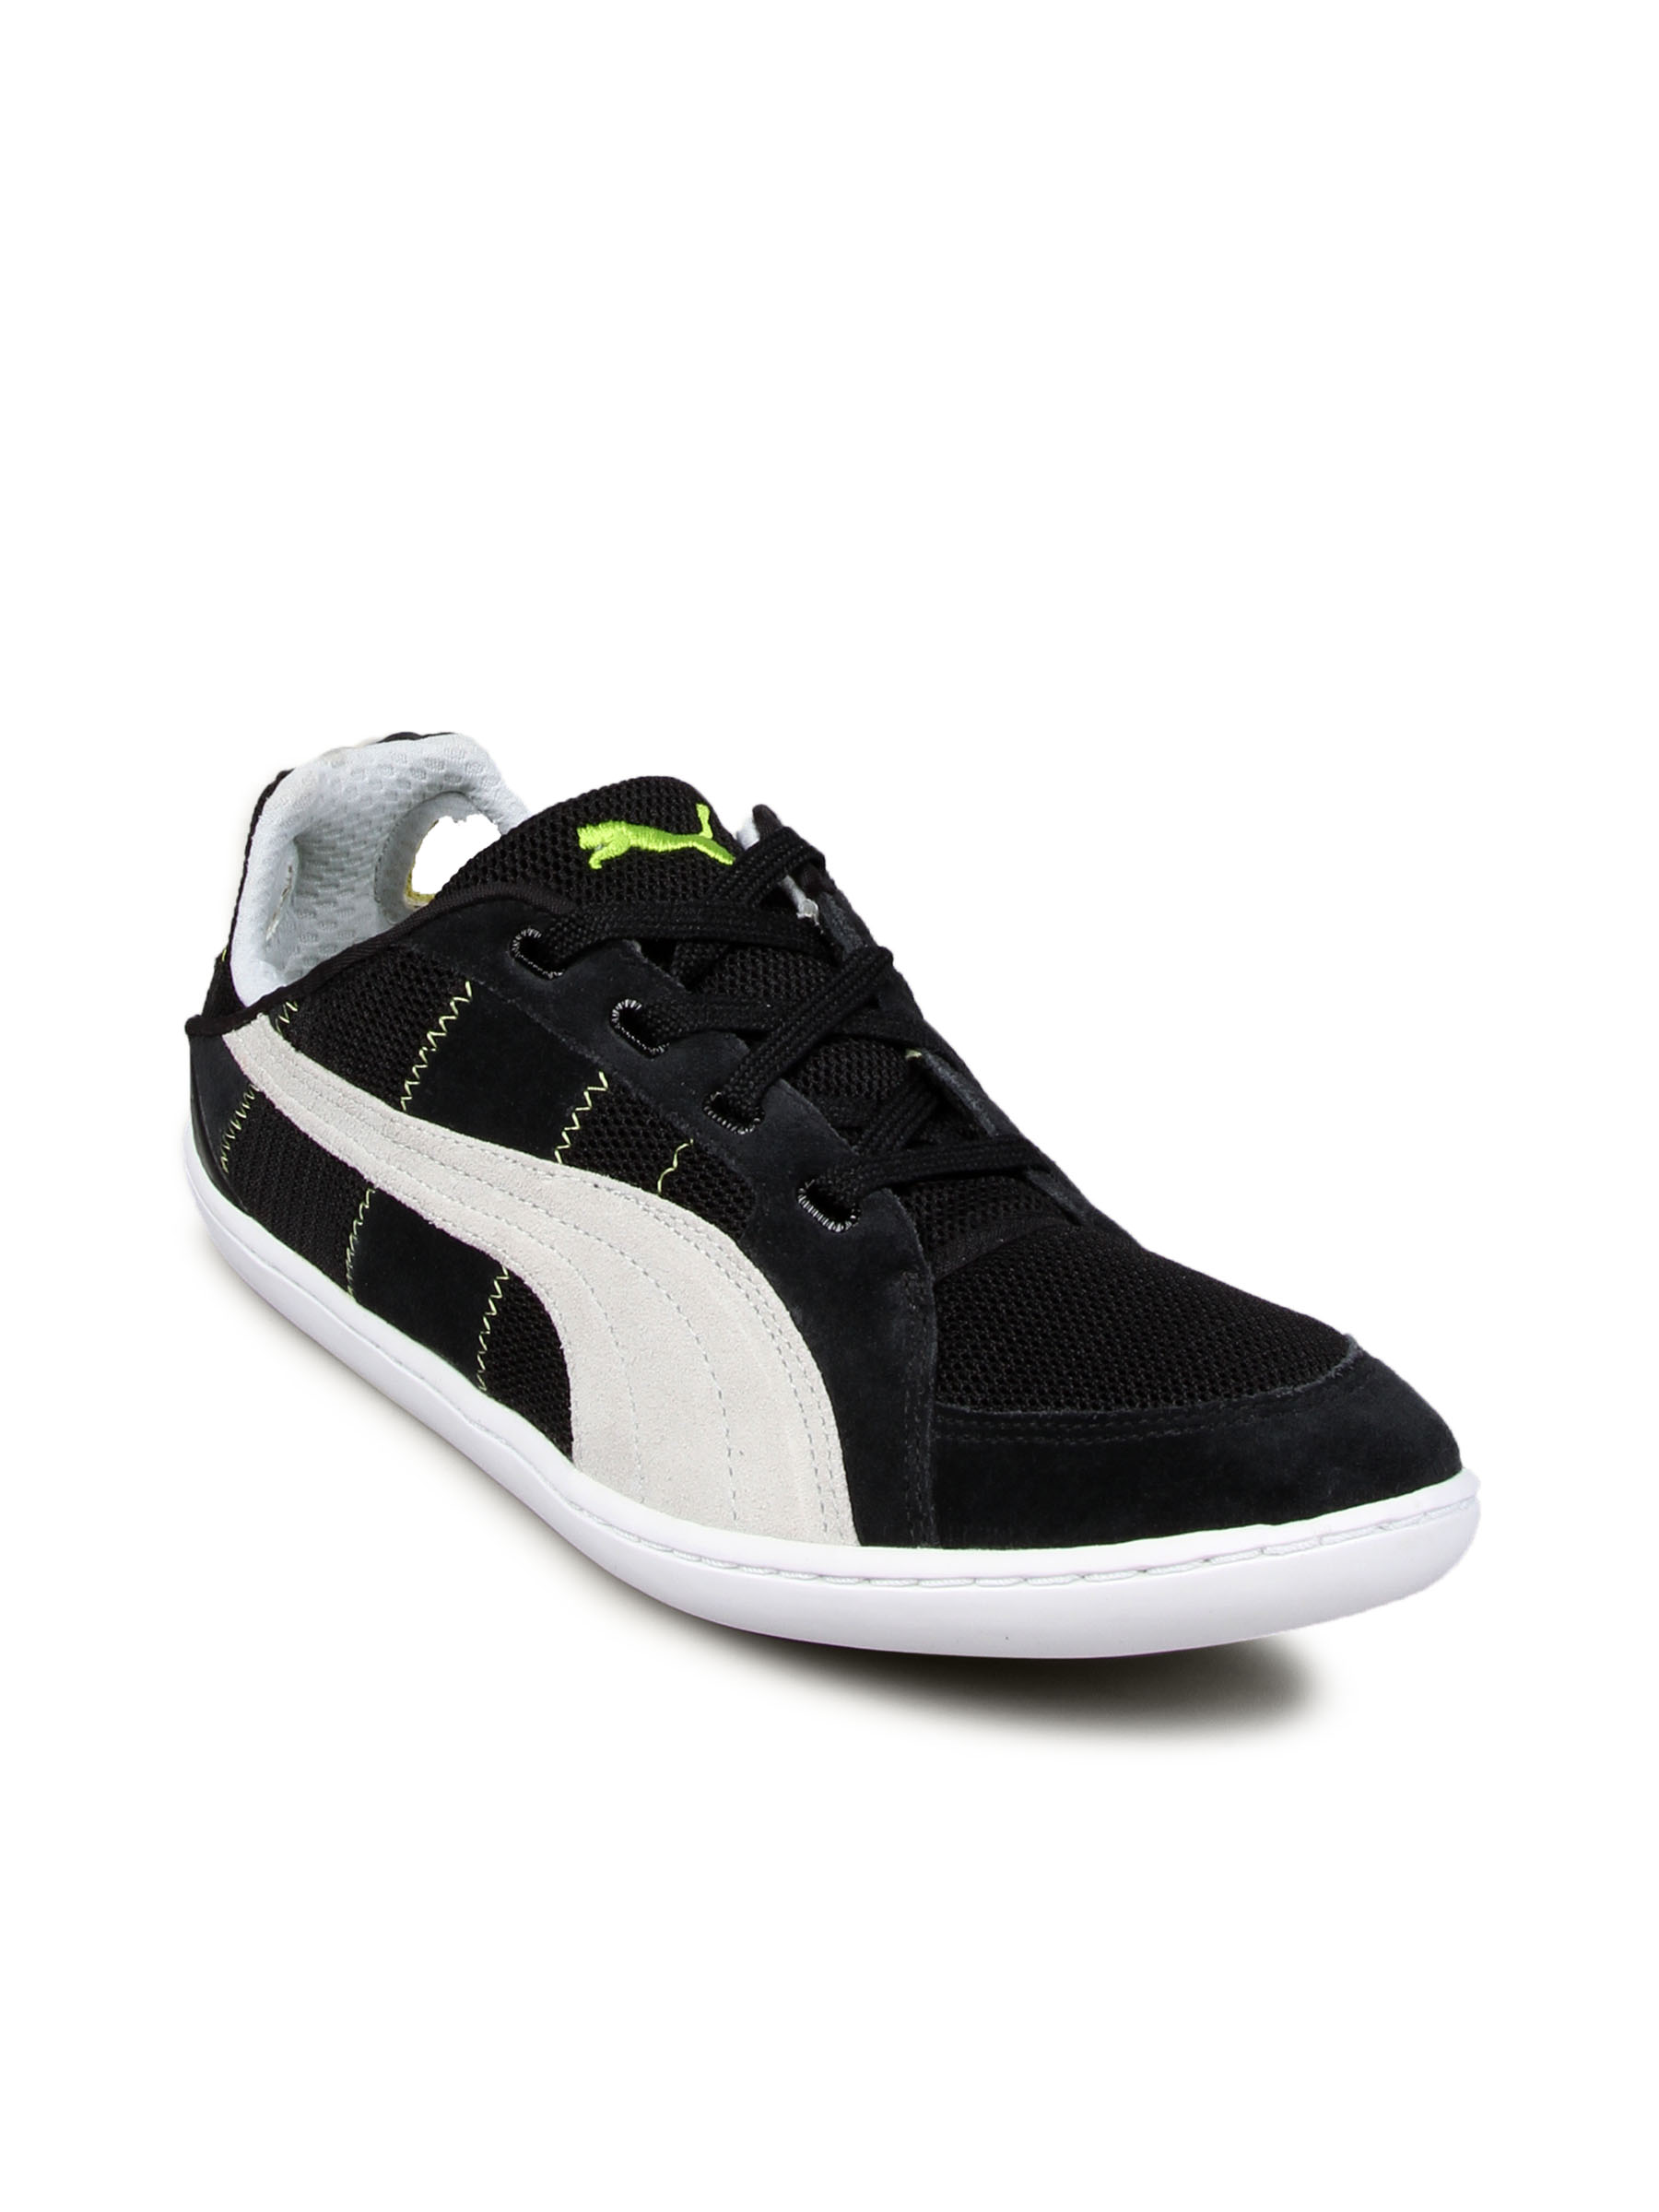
Puma Men's Trim Mesh Black Grey Shoe
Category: Footwear / Shoes / Casual Shoes
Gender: Men
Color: Black
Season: Fall 2010
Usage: Casual